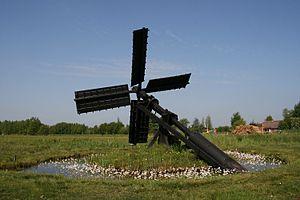
Cet article recense les moulins à vent de la province d'Overijssel, aux Pays-Bas.